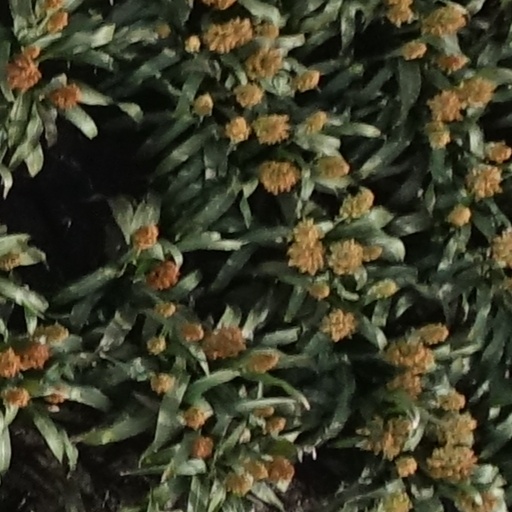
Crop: sorghum